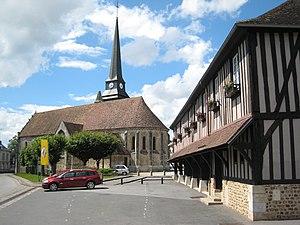
Harcourt est une commune française située dans le département de l'Eure en région Normandie.
Cet article recense une partie des monuments historiques de l'Eure, en France.